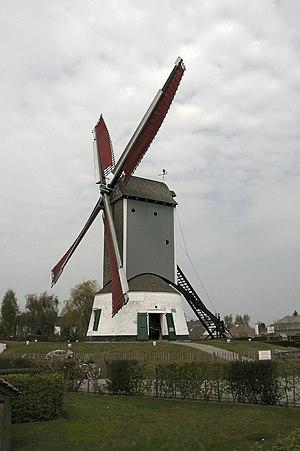
Cette page regroupe l'ensemble des monuments classés de la ville de Gistel.